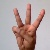
The image shows a hand gesture representing the letter 'W' in Indian Sign Language.